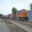
Label: train